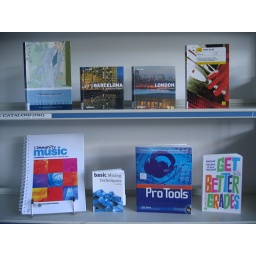
Move your mouse over each book cover and click on the link to search the library catalogue.